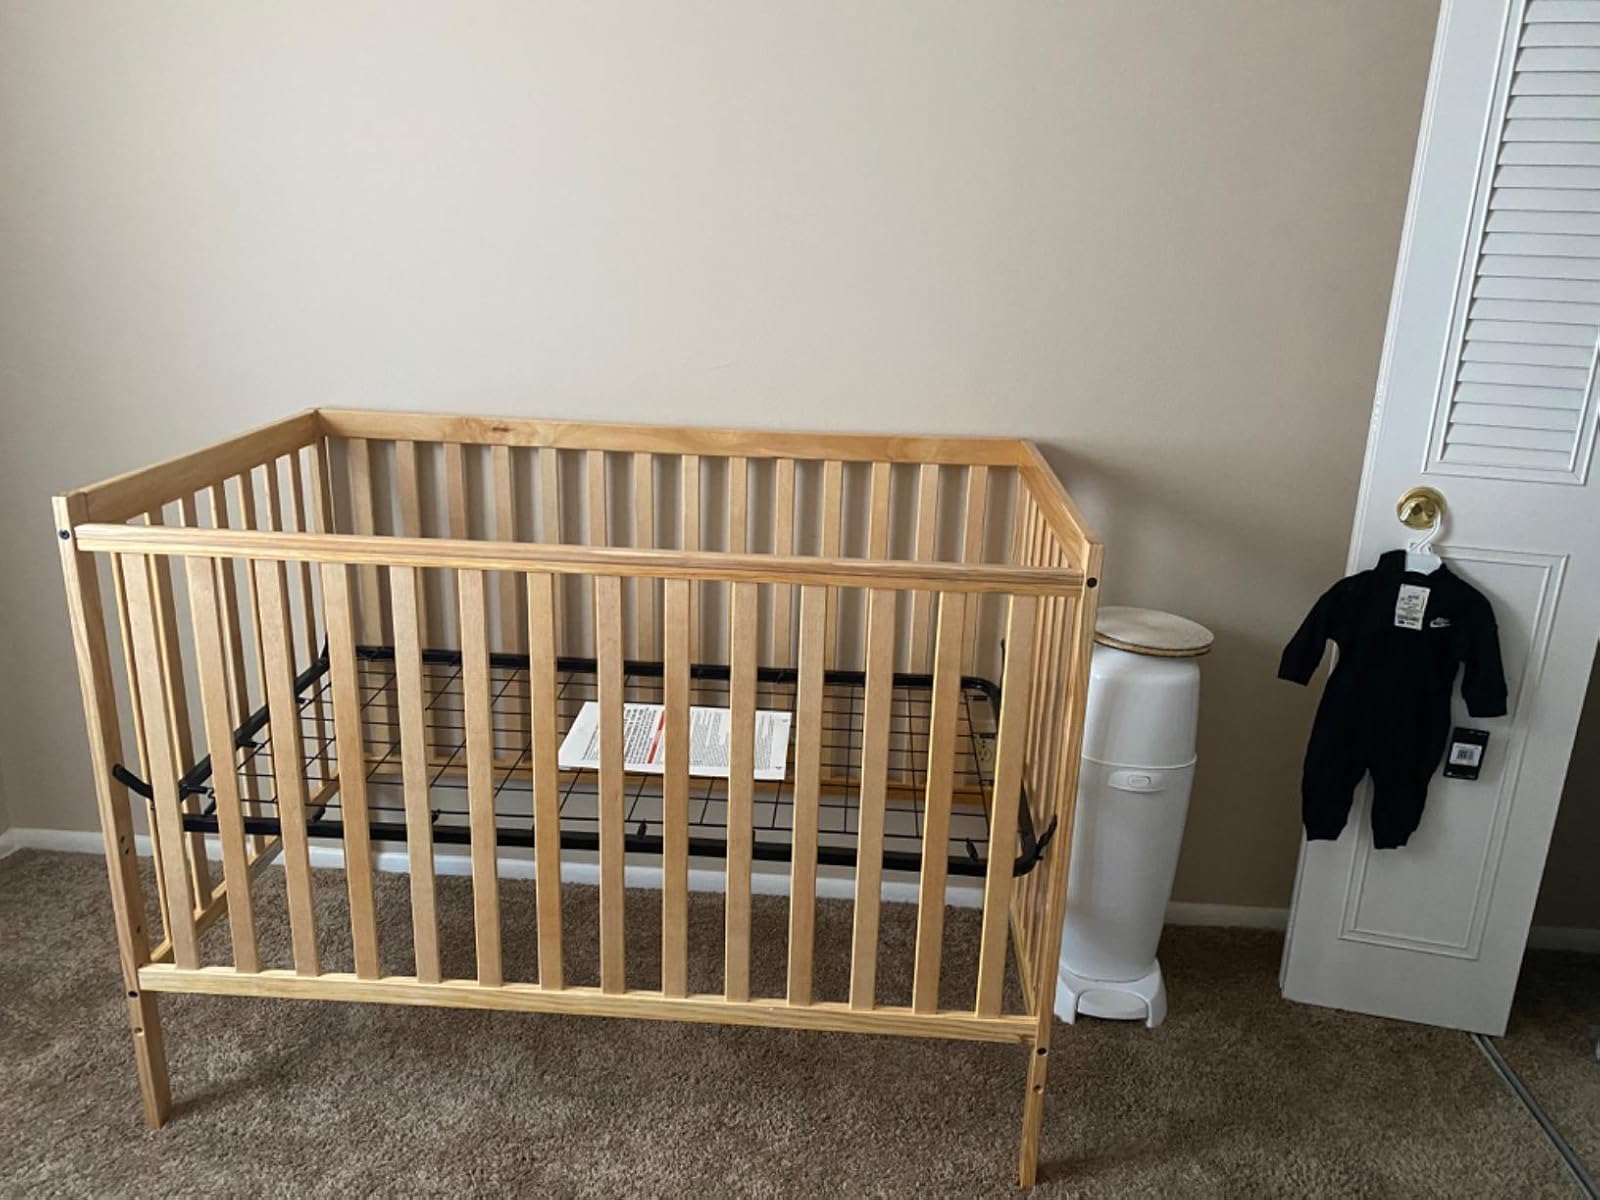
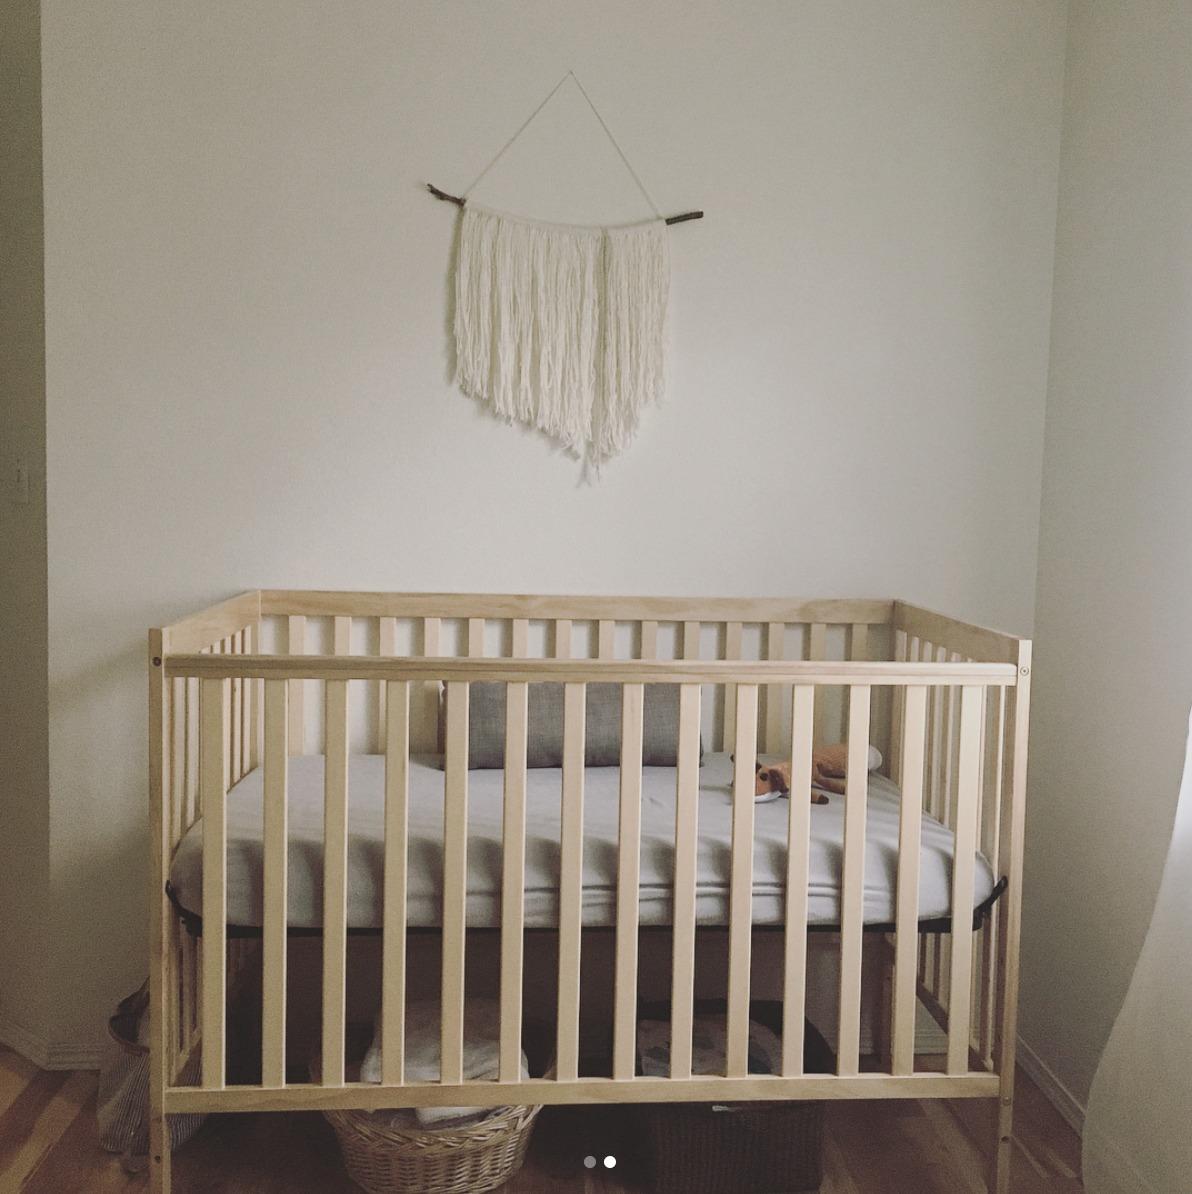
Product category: products_crib
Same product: yes